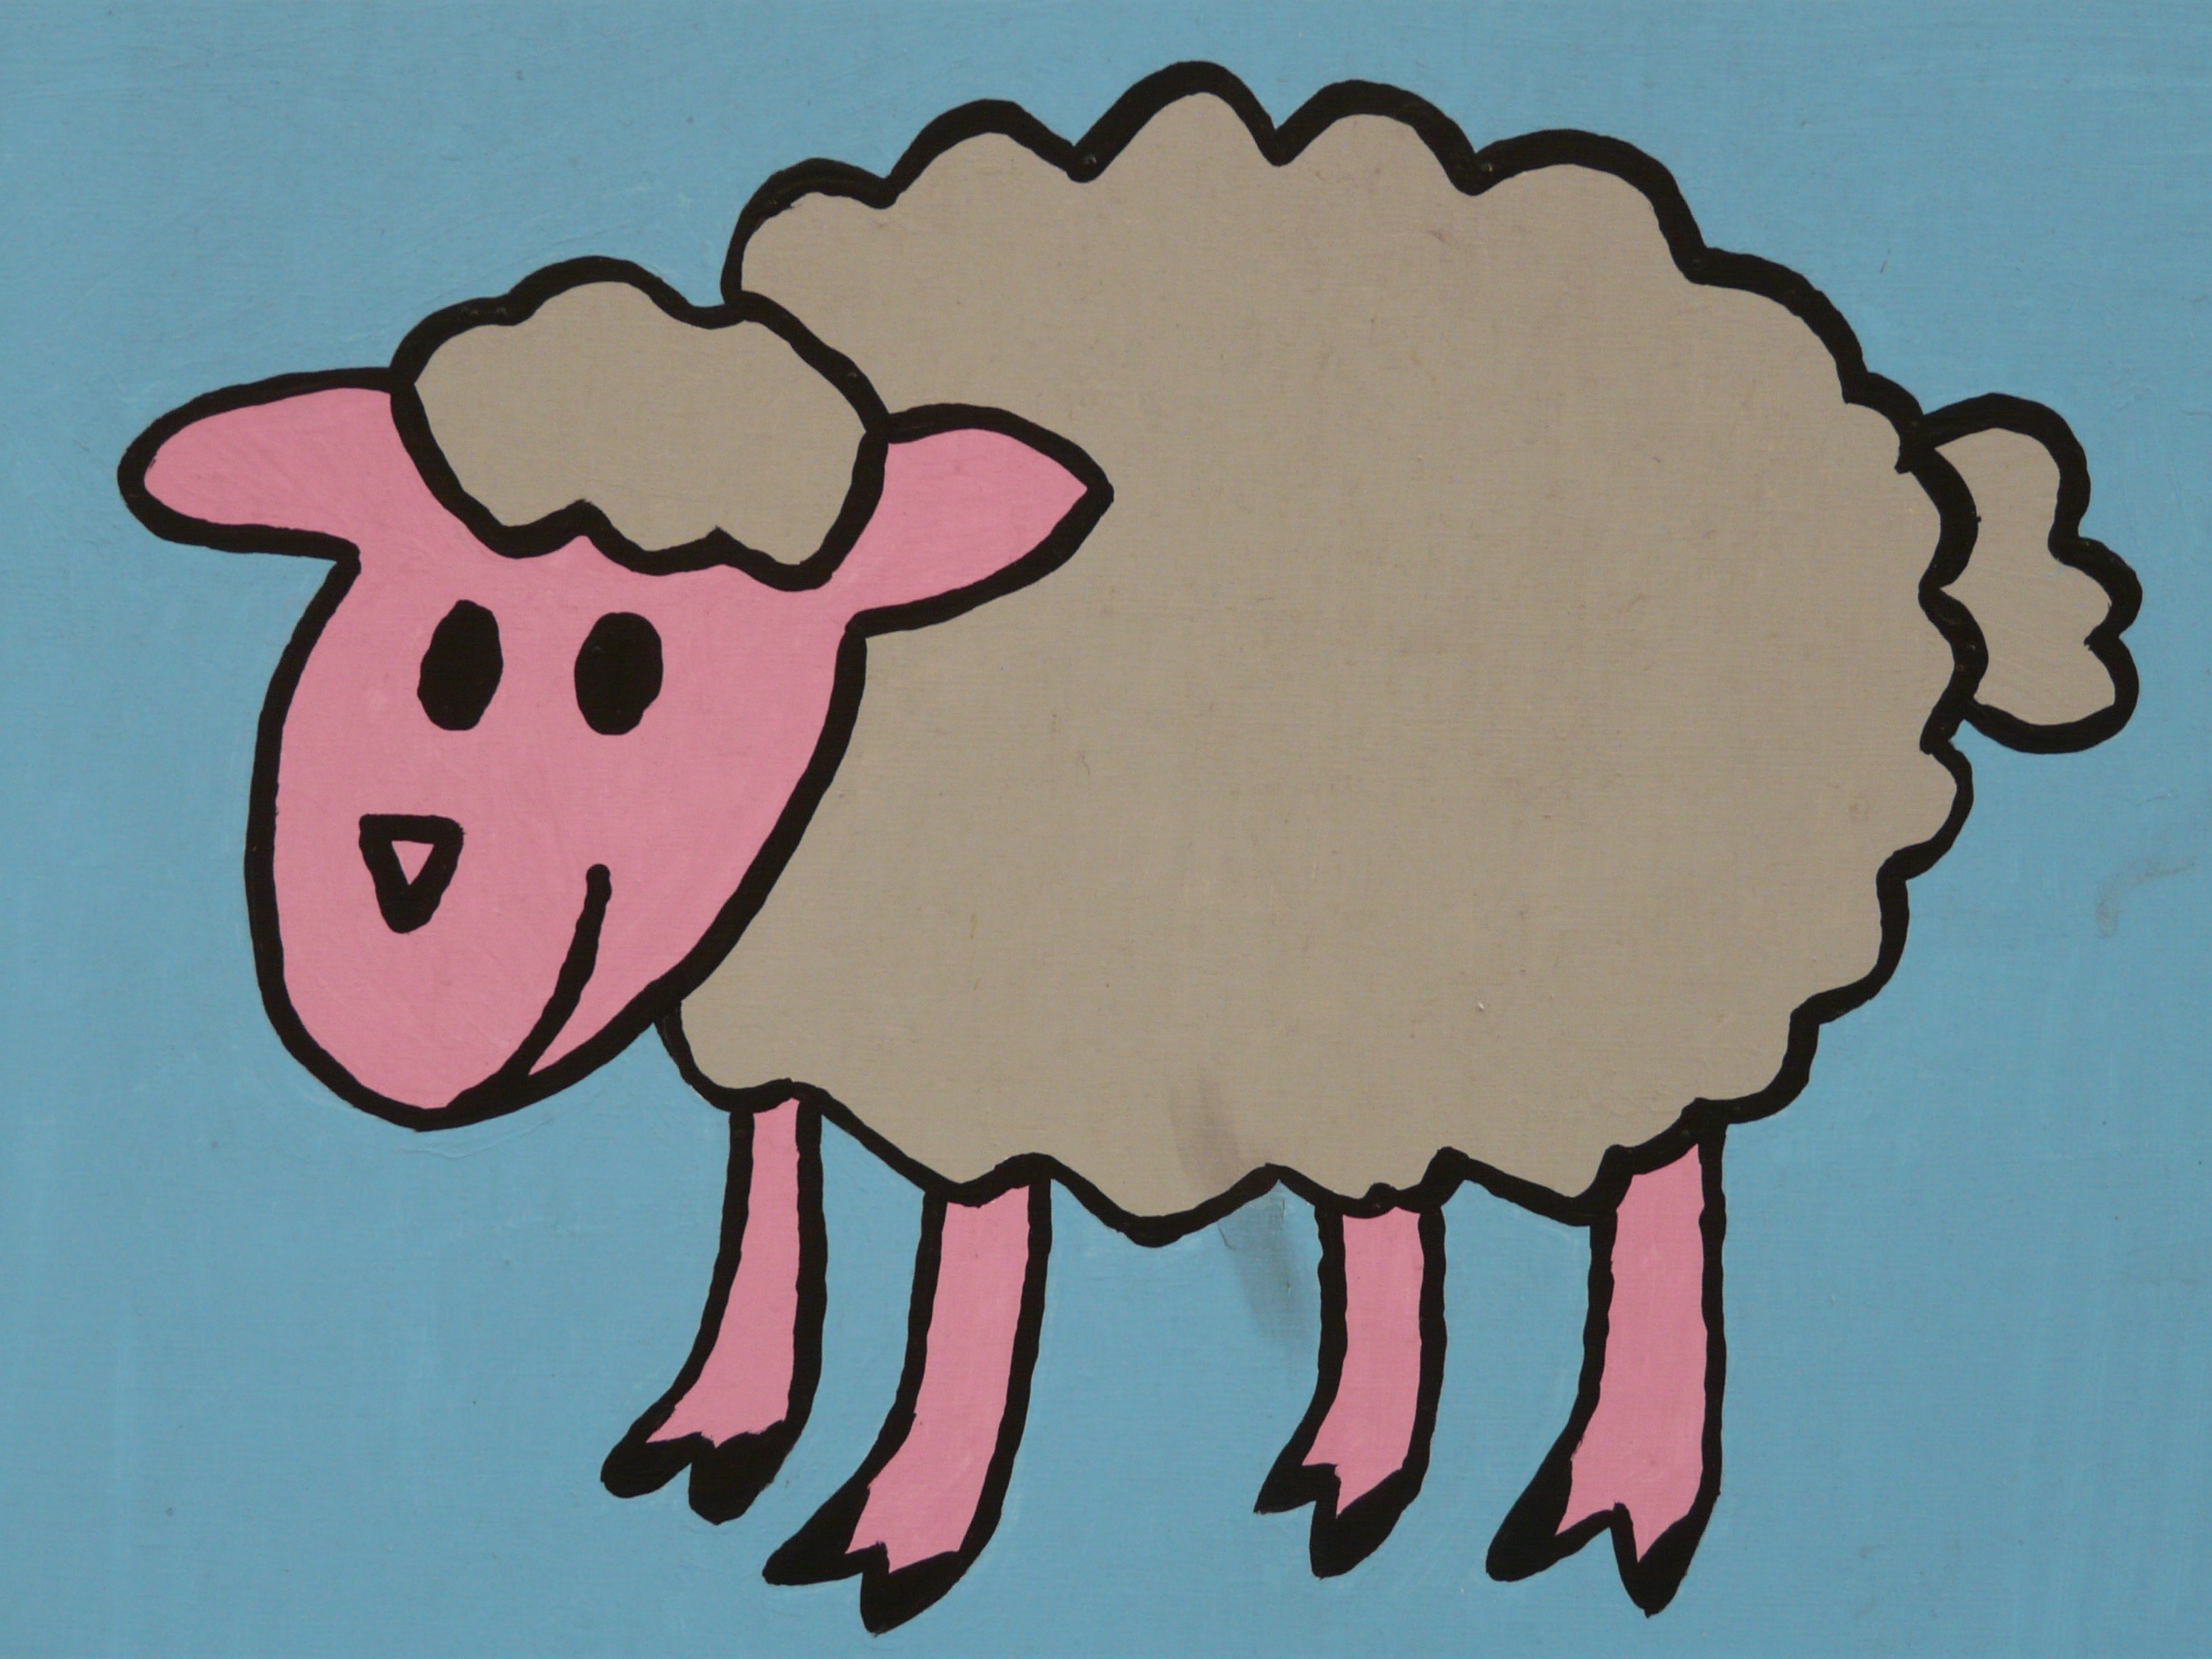
animal, deer, sheep, paint, pink, figure, drawing, illustration, reindeer, funny, image, organ, cartoon, cartoon character